Lick Run Plantation

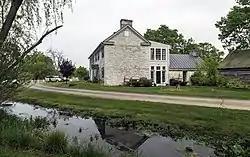
Lick Run Plantation in 2017

Lick Run Plantation is a historic home and related outbuildings located at Bedington, Berkeley County, West Virginia. The complex consists of a two-story stone dwelling, stone kitchen, and stone barn and corn crib. They were built after Peter Light purchased the property in 1770. Also on the property are a log house built before 1770, and the stone Bedinger Mill. The mill building was built about 1816.